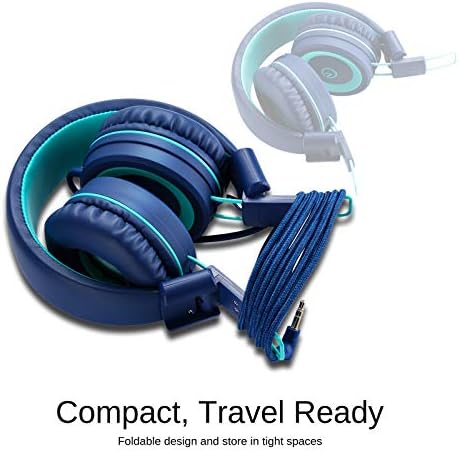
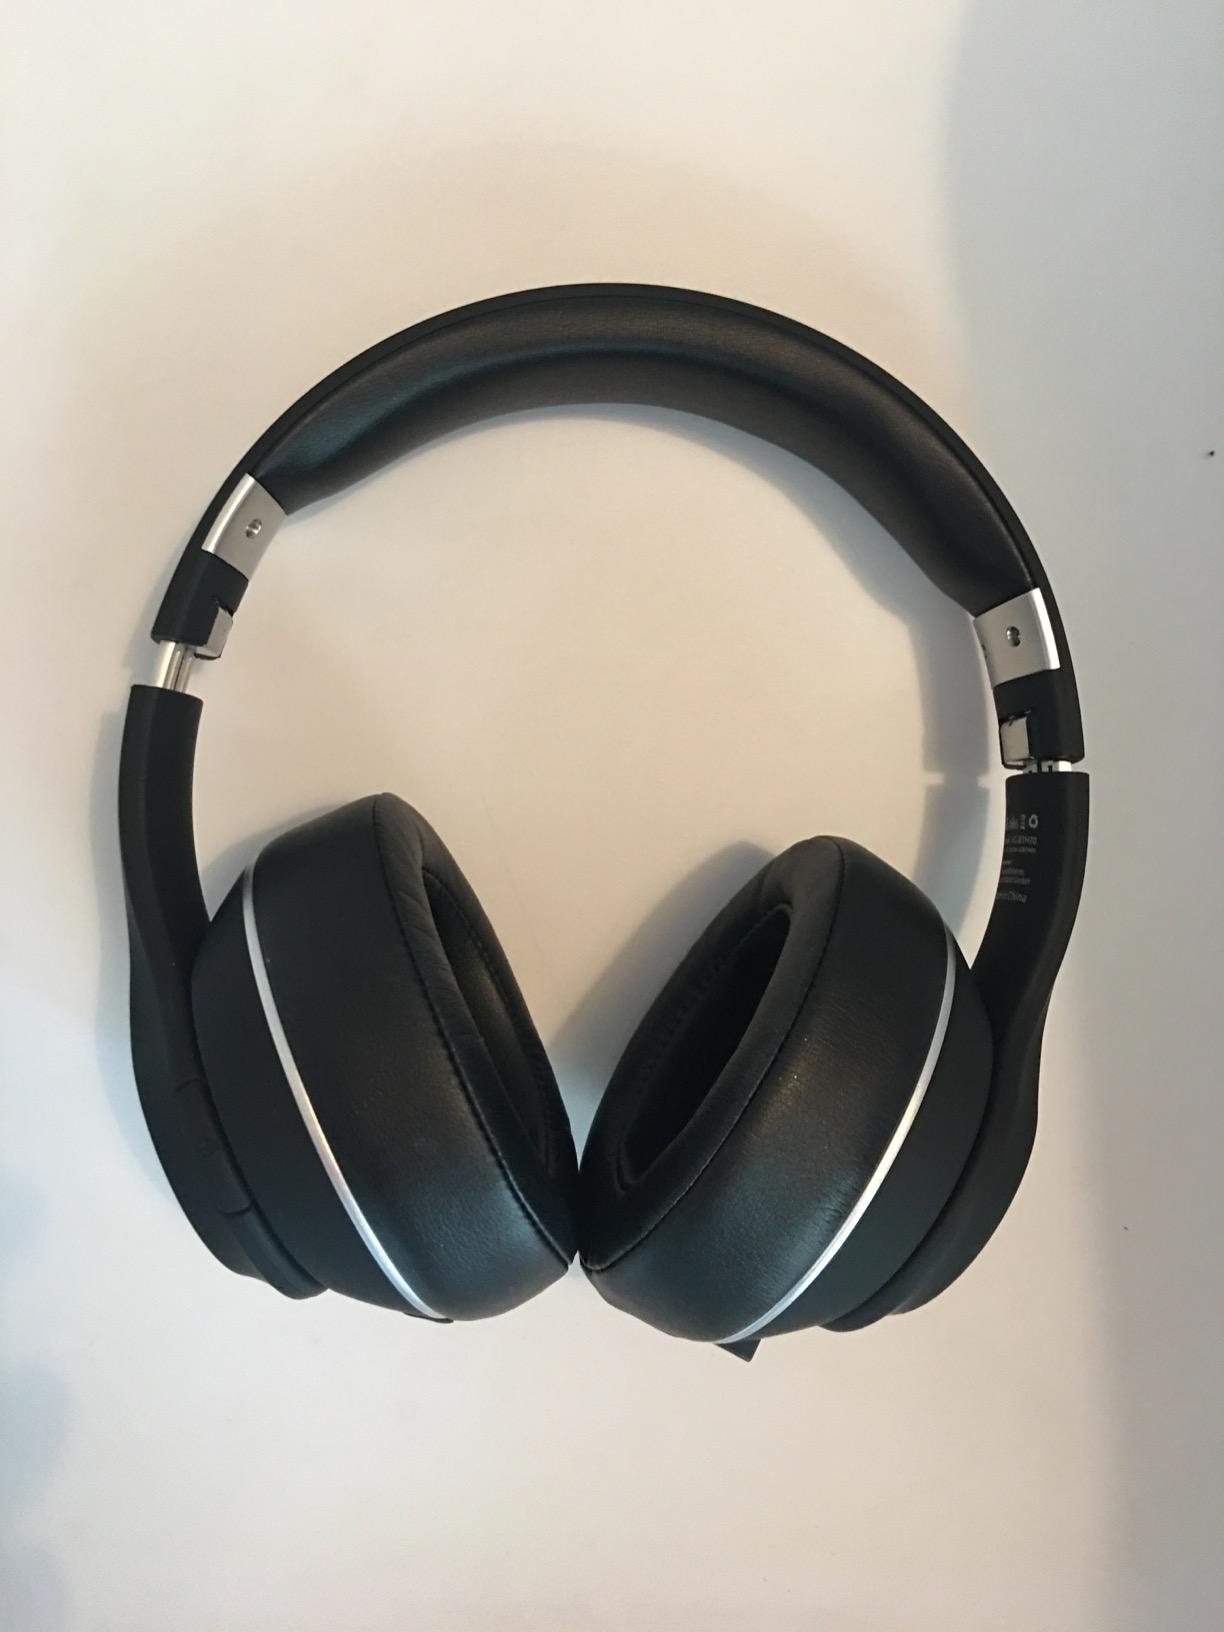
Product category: headphones
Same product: no